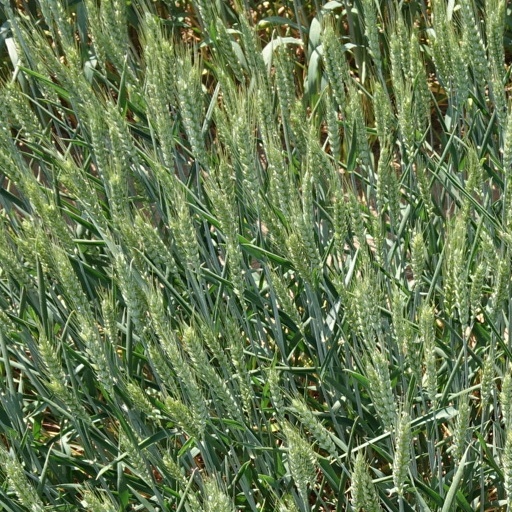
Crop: wheat